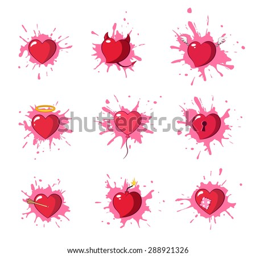
vector icons of hearts on the blots .